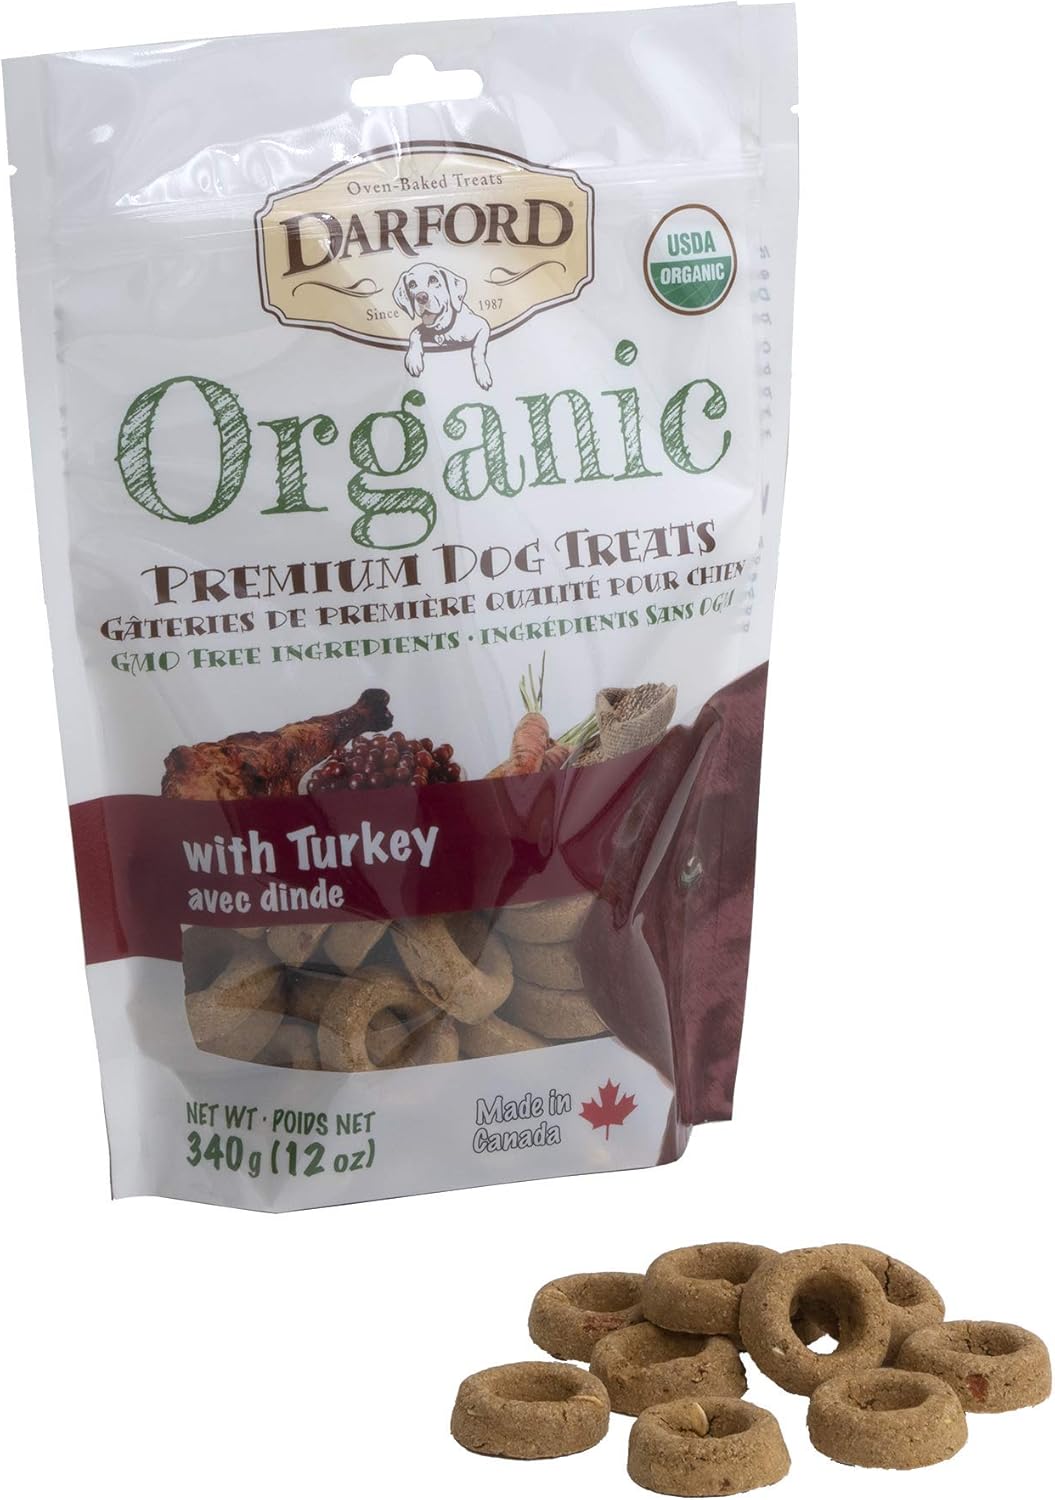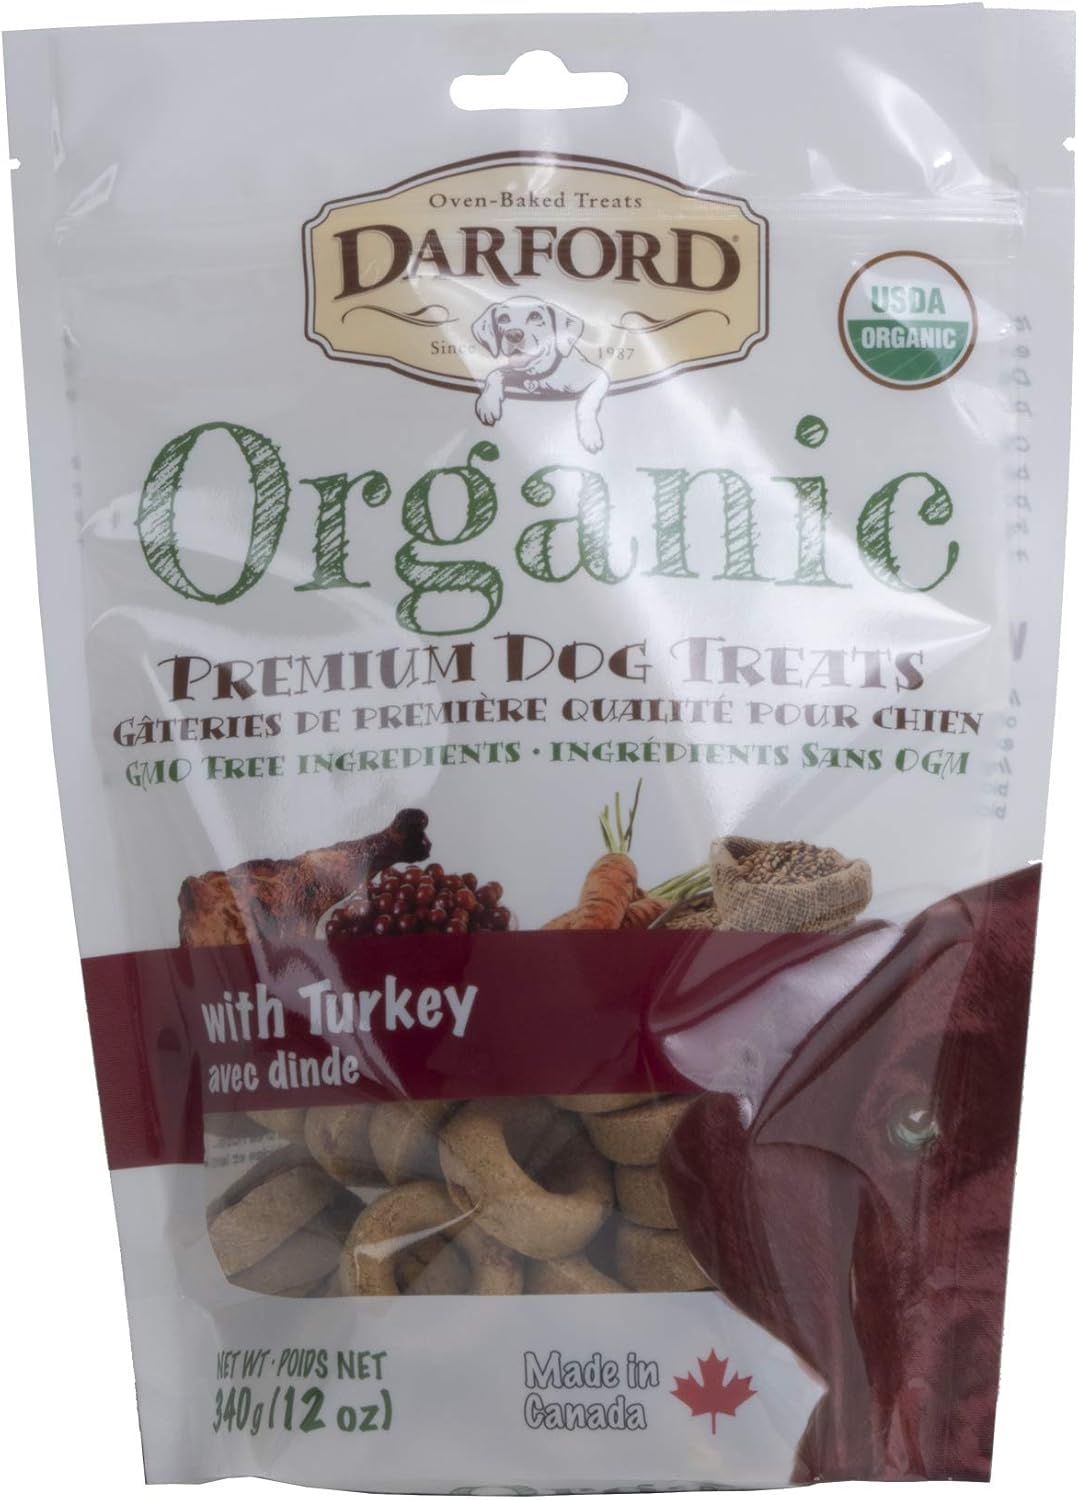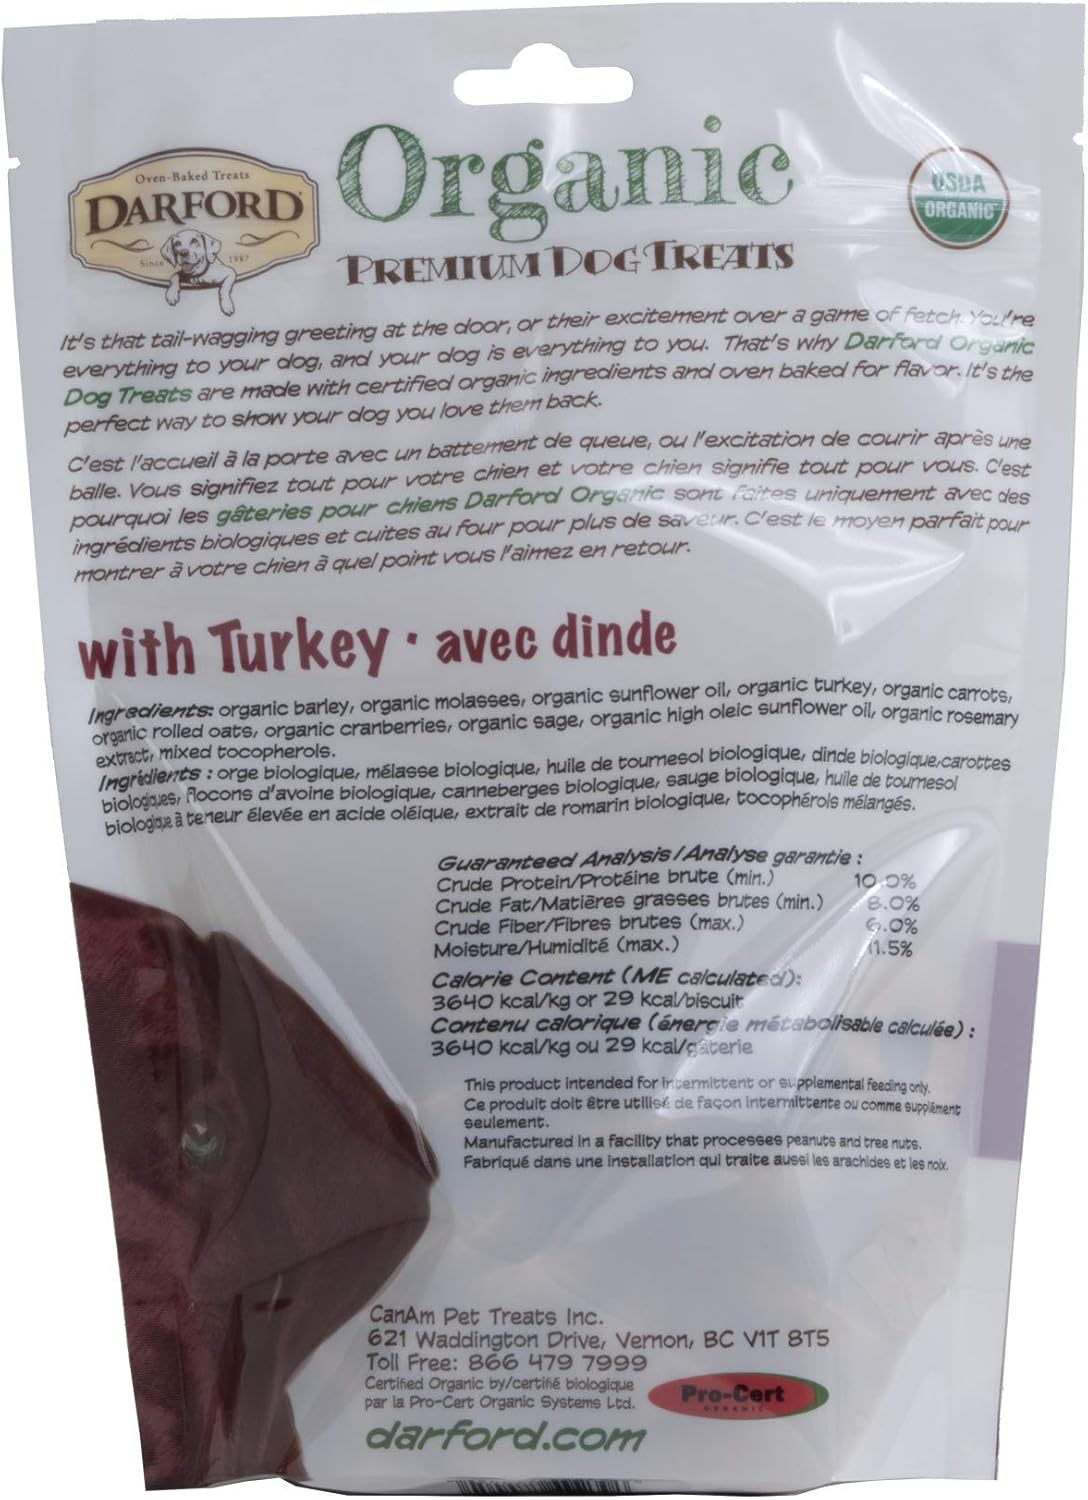
Darford Organic Premium Dog Treat - Turkey -340g / 12oz
Category: Pet Supplies
ORGANIC TURKEY - Darford Organic Turkey treats can, and should, be eaten year-round, no need to wait for the holidays! Made with organic turkey, organic carrots and even organic cranberries (just to ensure the turkey experience is complete), these treats offer the perfect combination of taste and nutrition. They also include healthy grains, like organic barley and organic rolled oats and are oven-baked to lock in that turkey taste and the nutrition. Deliciously healthy and satisfyingly crunchy, these treats may well become your dog’s new favorite thing. And, like all Darford treats, these never contain corn, soy or added salt, no meat by-products and no artificial colors or flavors. Just organic goodness that is “O” so good!
Features: USDA certified organic, with all natural, all healthy, organic ingredients | Made with real meat and real fruits and vegetables for a delicious, mouth-watering taste | Includes healthy grain options, like organic barley and organic rolled oats. | No artificial colors, flavors or meat by-products, and no added salt. | Oven-baked to lock in nutrition and flavor; baked in our own ovens in Canada.